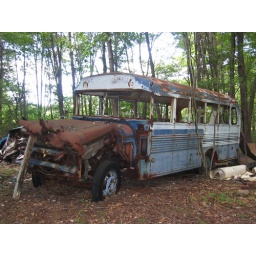
old charter house hotel (in cleveland, ohio) shuttle. this bus is now on private property in barkeyville, pa.